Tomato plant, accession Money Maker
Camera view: tilt-top (135 deg); turntable rotation: 0 degrees
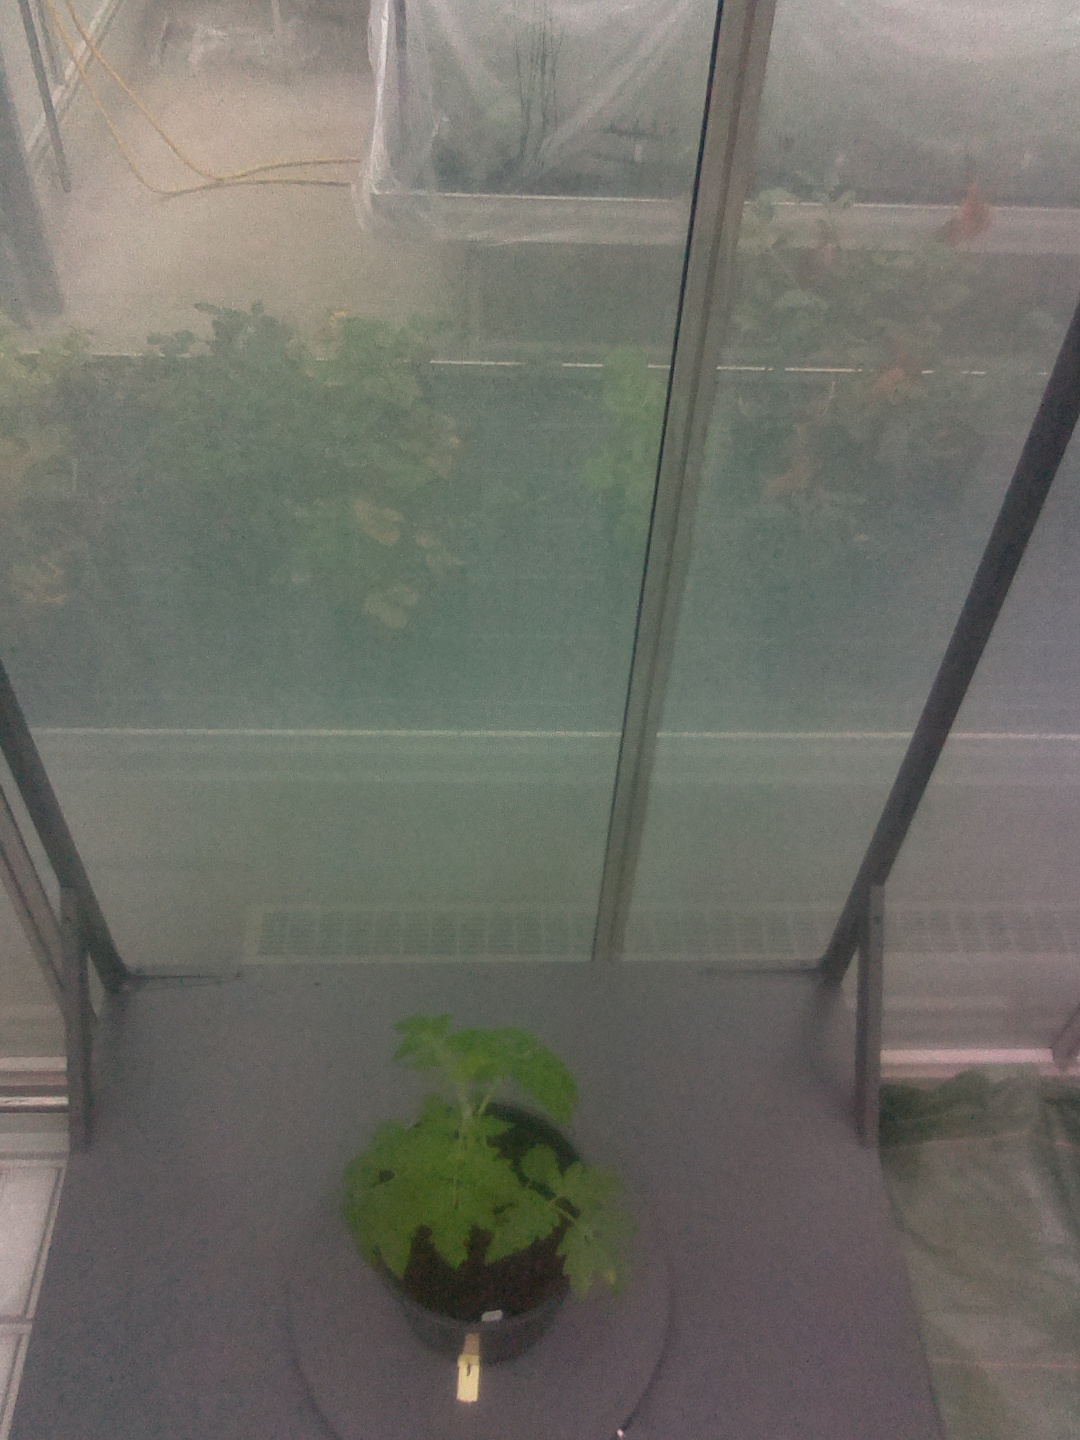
BBCH growth stage 13: 6 of true leaves visible